Soviet Union in World War II

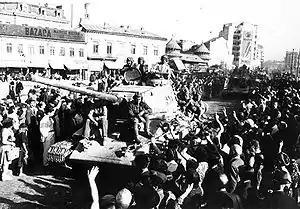
Romanians greet the Soviet army entering the city of Bucharest on 31 August 1944.

At the same time, Hitler was worried about American popular support after the U.S. entry into the war following the Attack on Pearl Harbor, and a potential Anglo-American invasion on the Western Front in 1942 (which did not occur until the summer of 1944). He changed his primary goal from an immediate victory in the East, to the more long-term goal of securing the southern Soviet Union to protect oil fields vital to the long-term German war effort. While Red Army generals correctly judged the evidence that Hitler would shift his efforts south, Stalin thought it a flanking move in the German attempt to take Moscow.